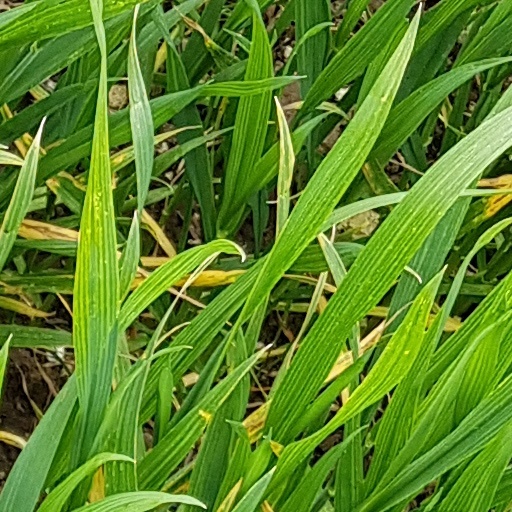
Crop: wheat